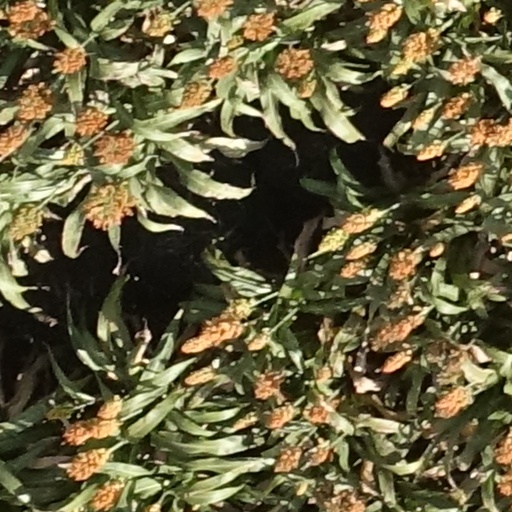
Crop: sorghum